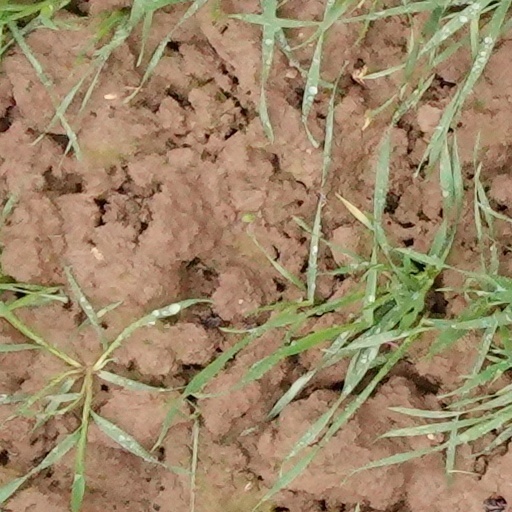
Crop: wheat